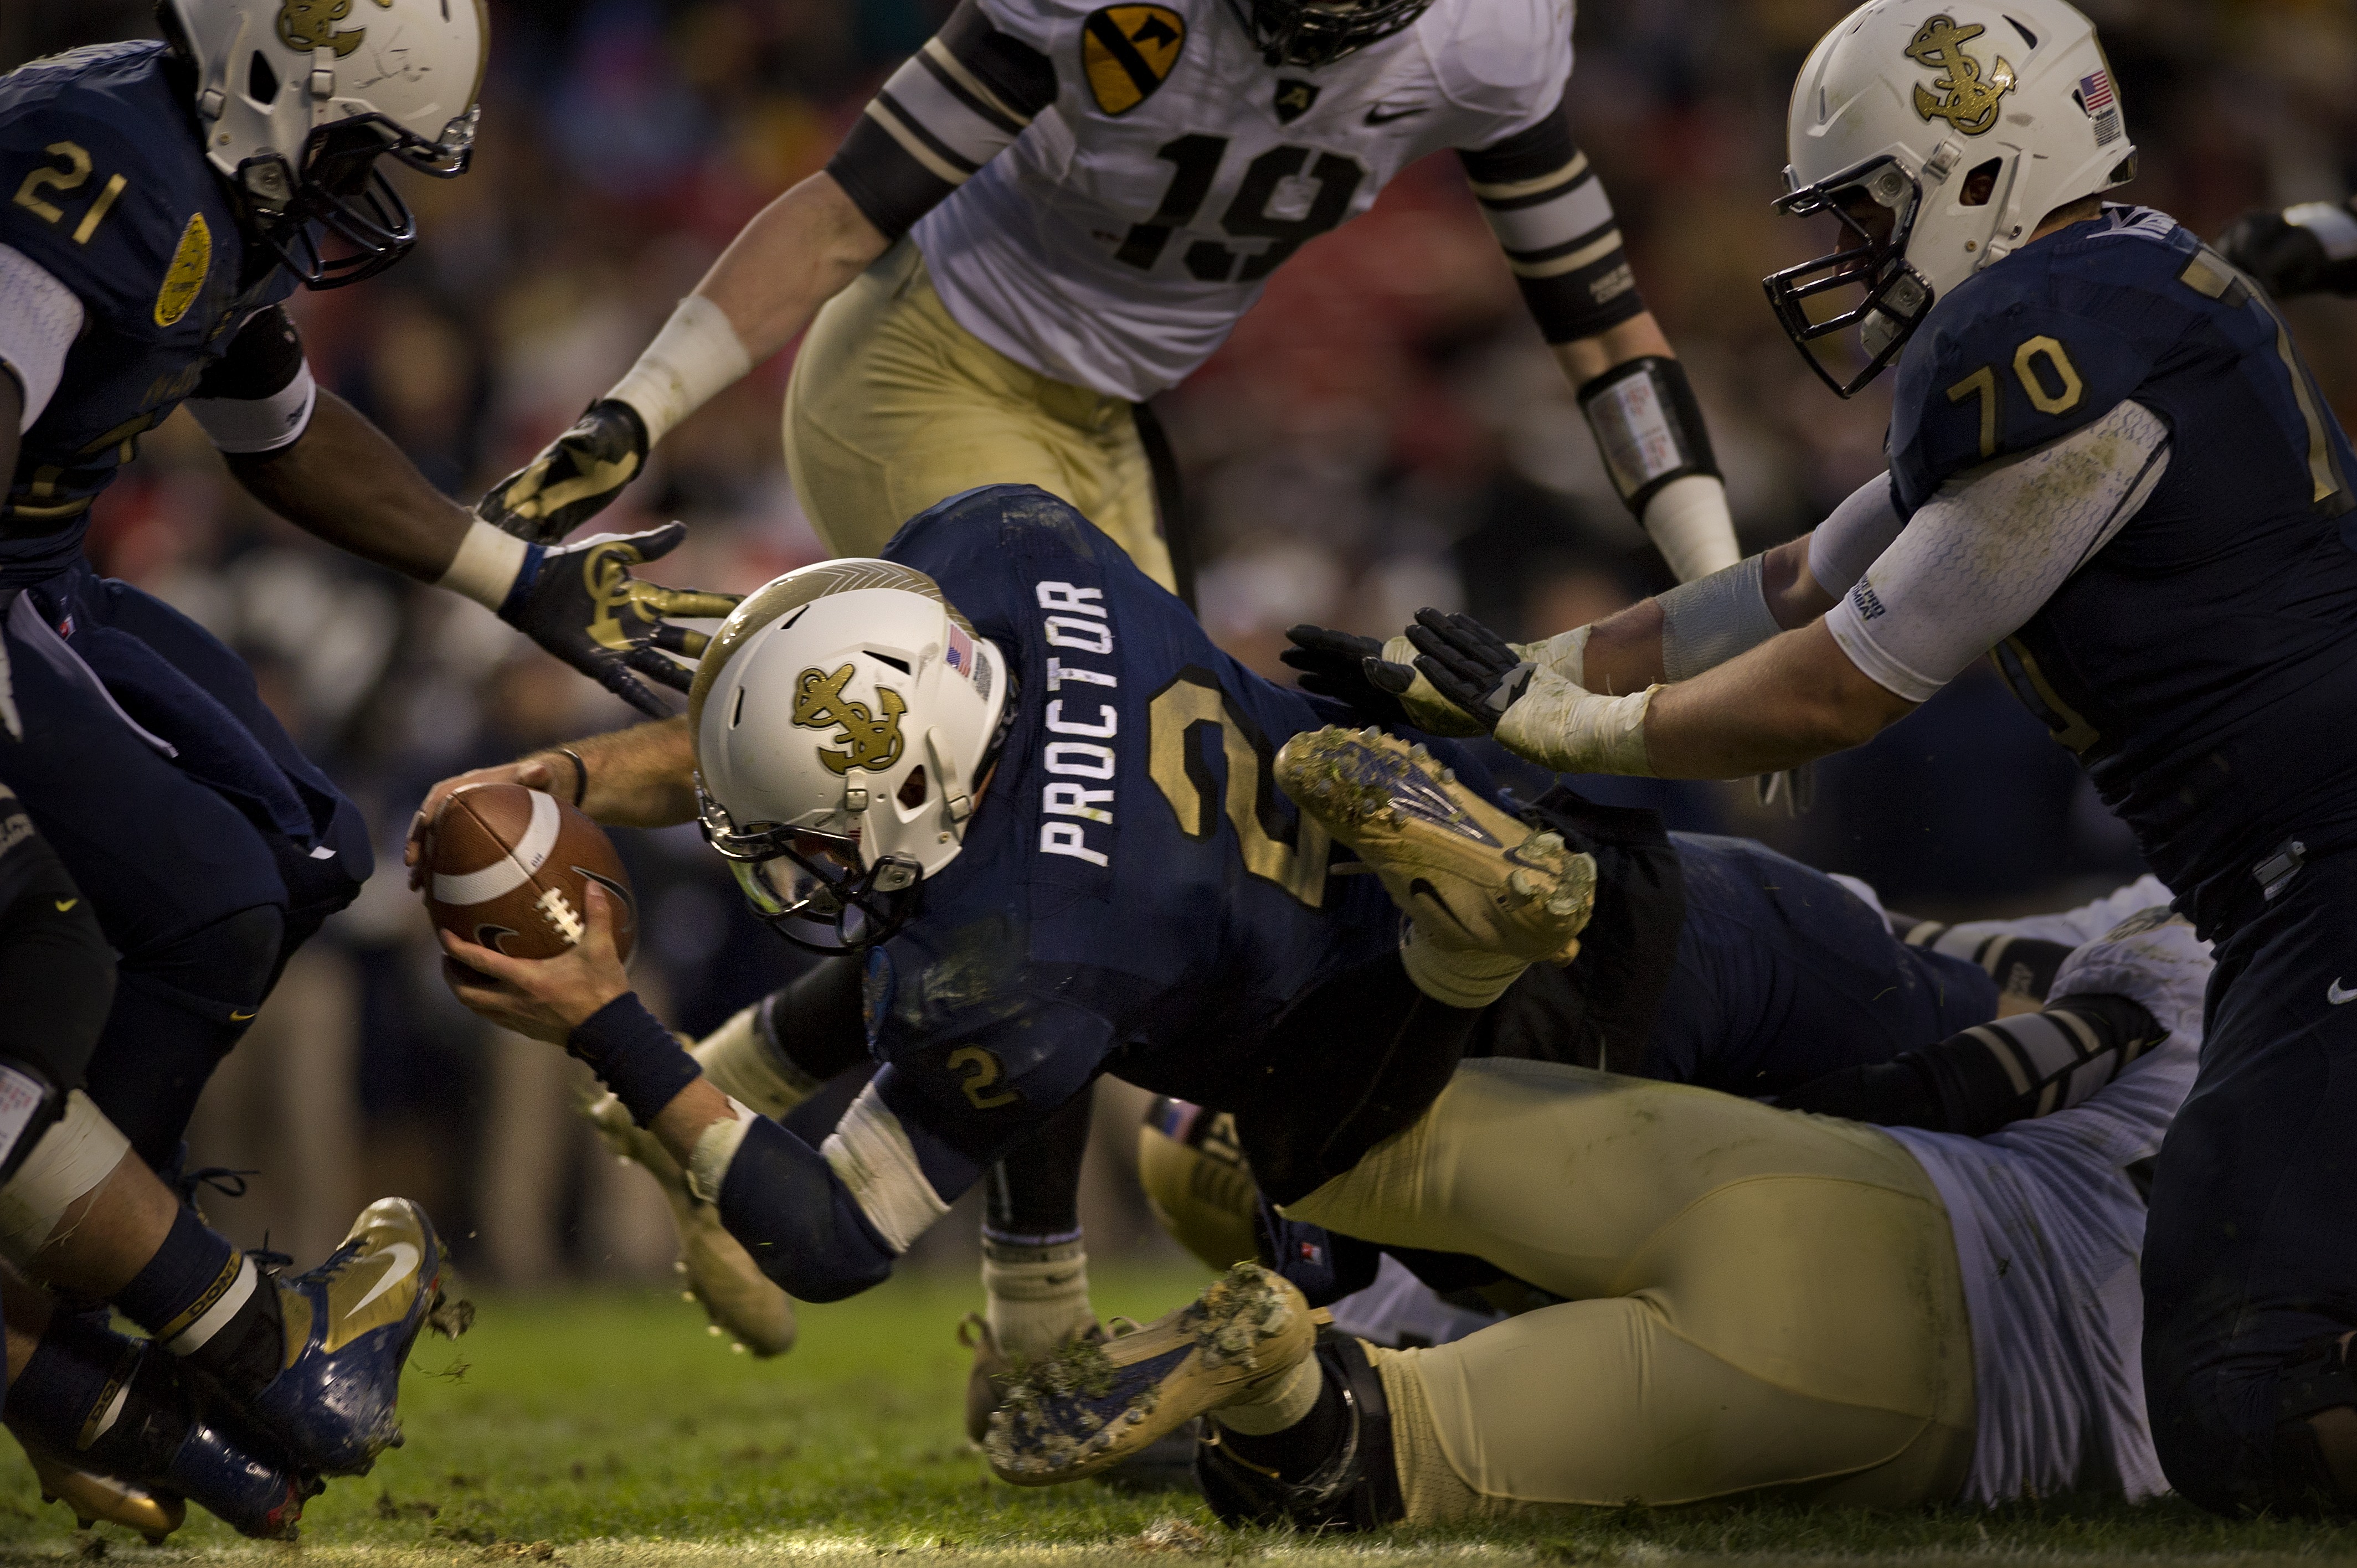
grass, field, fall, autumn, soccer, rough, football, player, turf, competition, outside, american, american football, sports, ball, players, tackle, teams, tackling, canadian football, football equipment and supplies, gridiron football